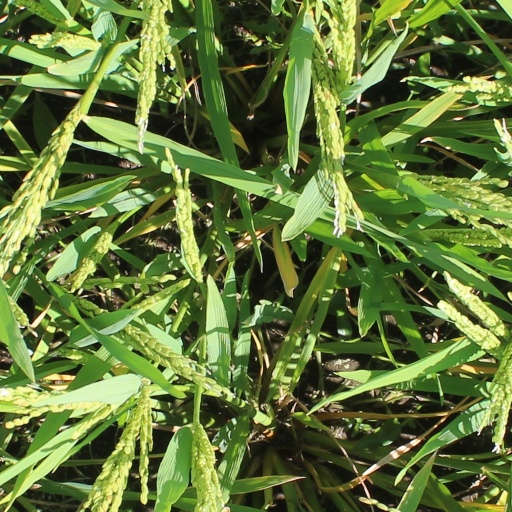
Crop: rice